Himalayan salt

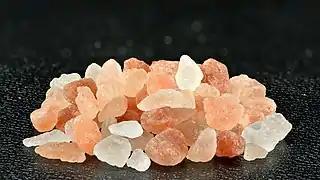
Himalayan salt (coarse)

Himalayan salt is rock salt (halite) mined from the Punjab region of Pakistan. The salt, which often has a pinkish tint due to trace minerals, is primarily used as a food additive to replace refined table salt but is also used for cooking and food presentation, decorative lamps, and spa treatments. The product is often promoted with unsupported claims that it has health benefits.